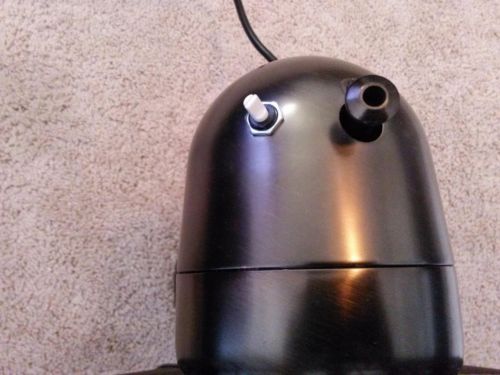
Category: fan